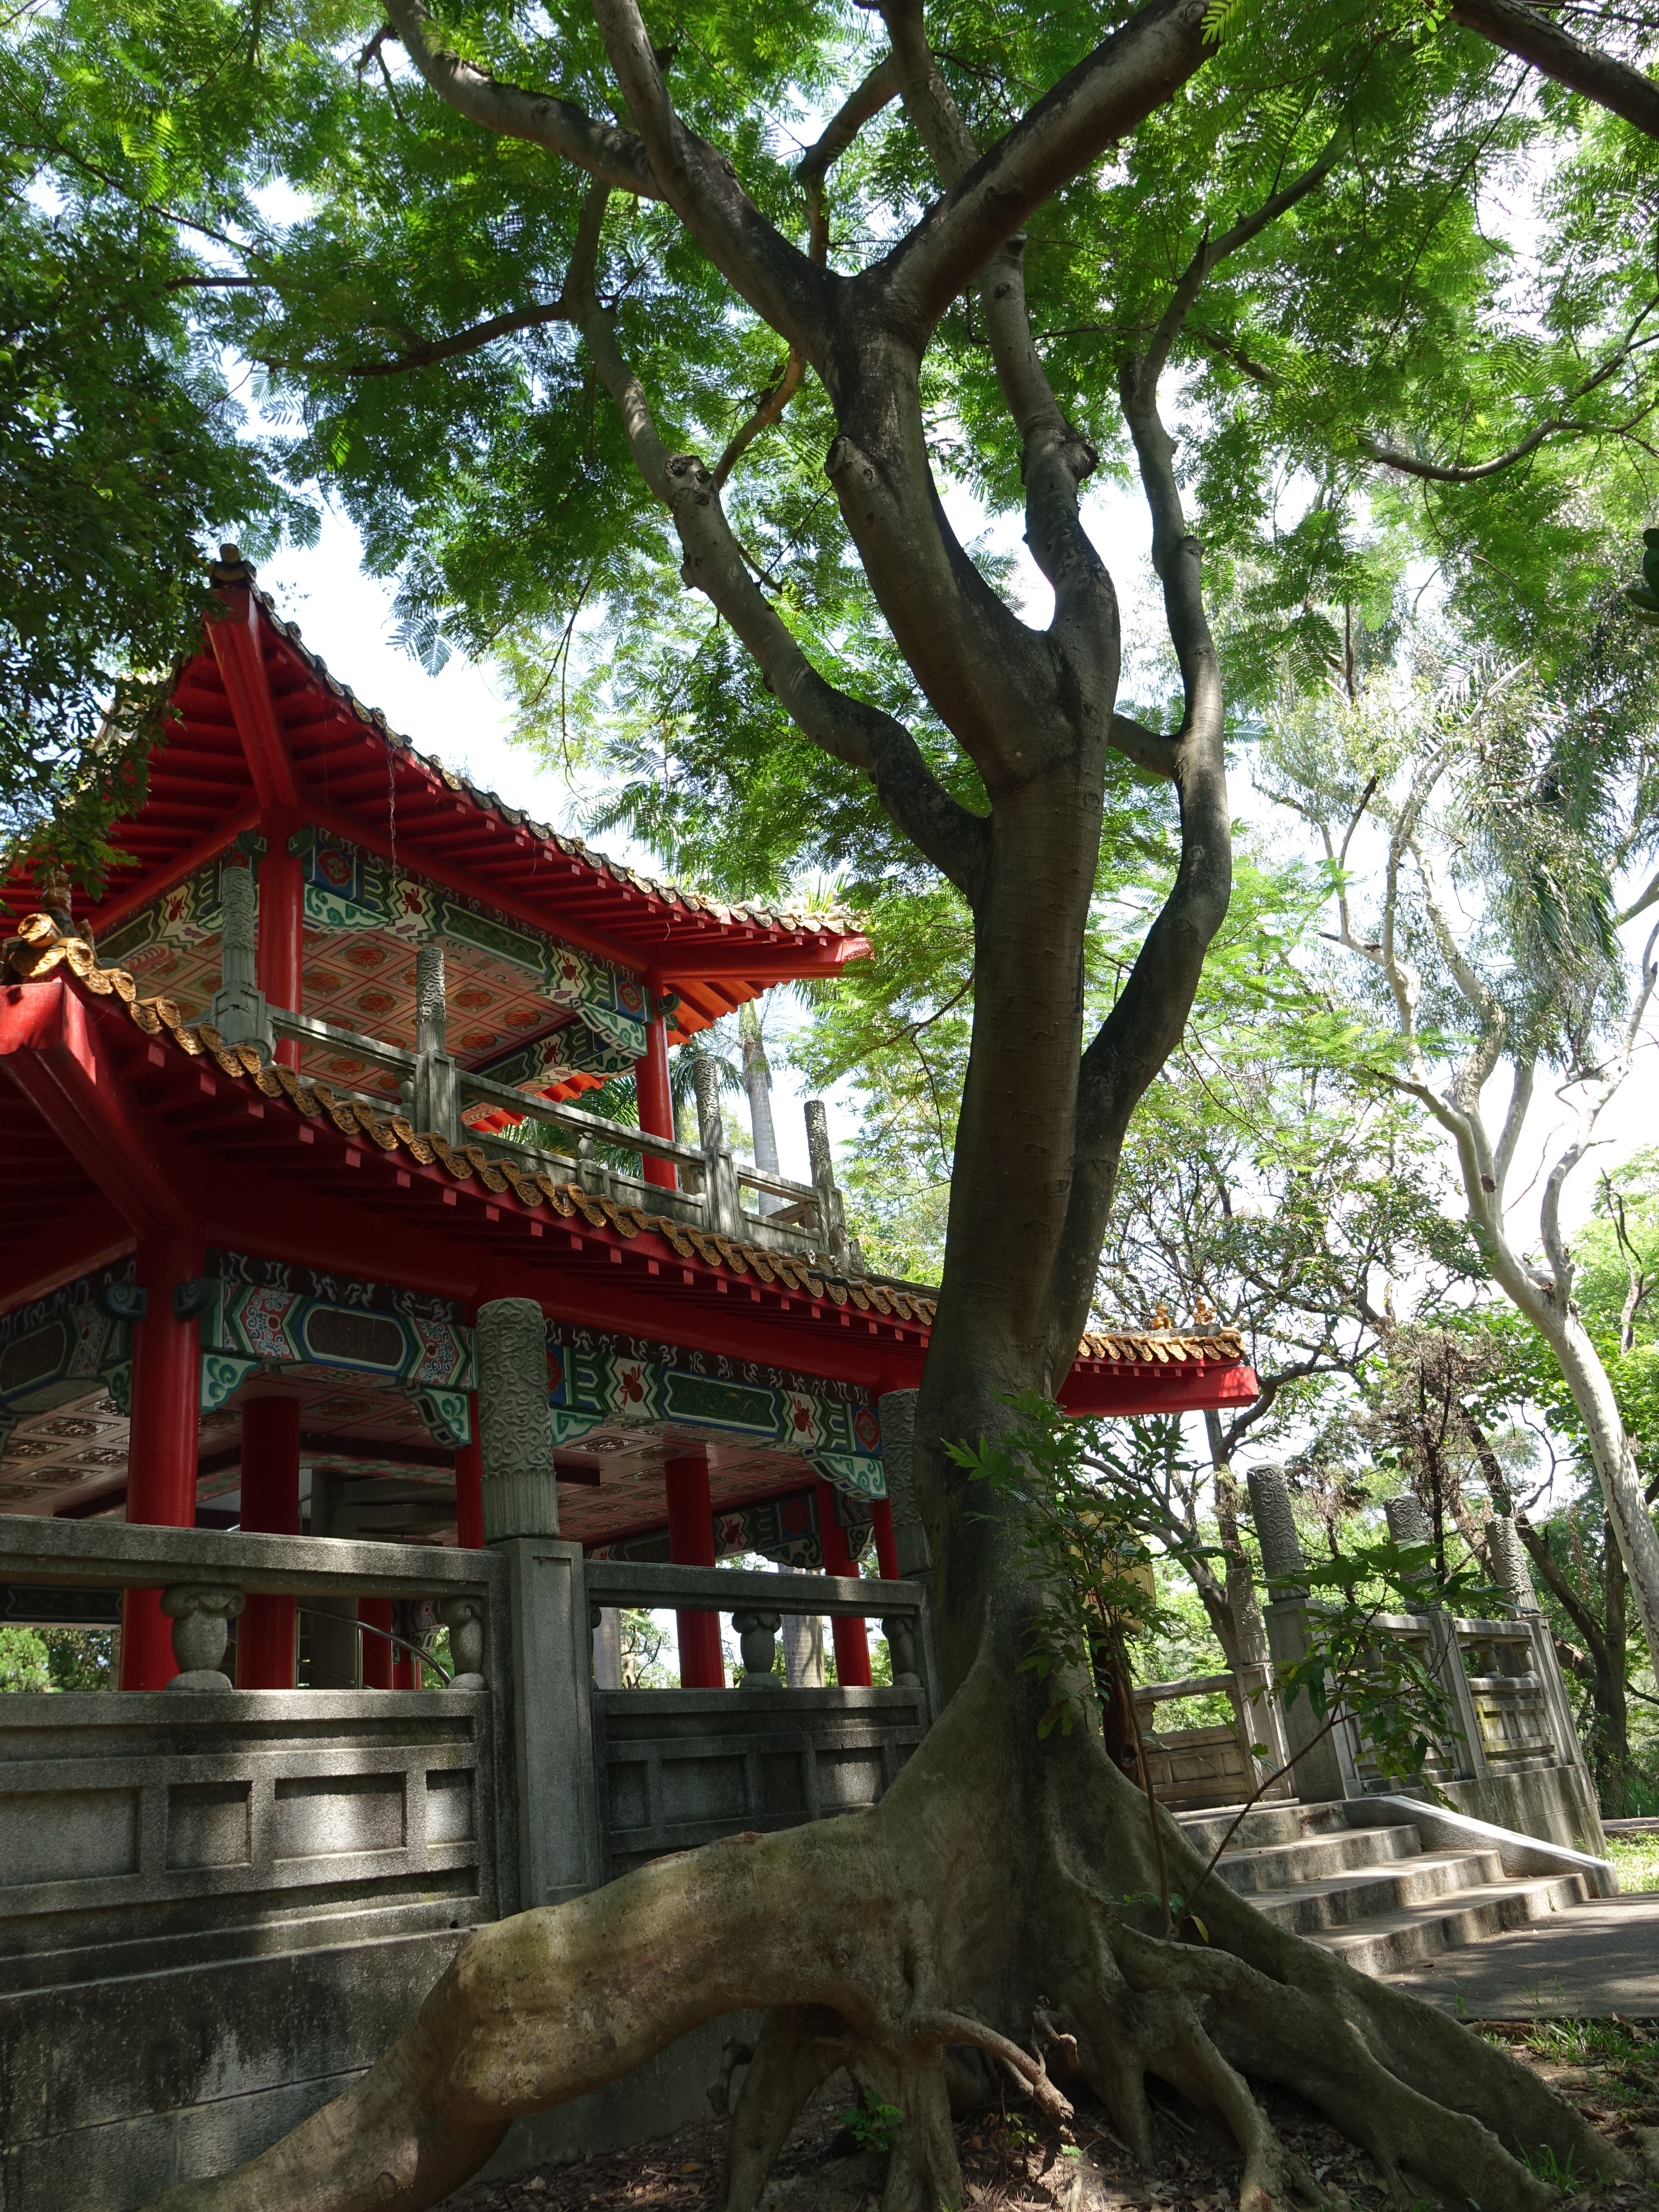
tree, plant, flower, green, jungle, botany, garden, place of worship, trees, temple, shrine, cool booths, lake cool booths, shinto shrine, woody plant